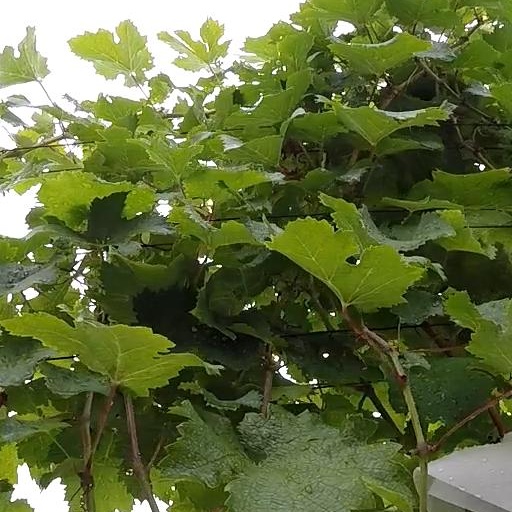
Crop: grape